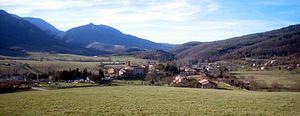
Bugarach est une commune française située dans le département de l'Aude, en région Occitanie. En 2014, elle comptait 230 Bugarachois. Le Pech de Bugarach, point culminant du massif des Corbières, se situe sur la commune. Le village est traversé par la Blanque, rivière qui se jette dans la Sals. Les premières traces du village remontent au XIIIᵉ siècle, il joua un rôle important dans le développement économique de la haute vallée de l'Aude au XIXᵉ siècle. Bugarach se trouve sur le sentier cathare, chemin de randonnée qui se rend de Port-la-Nouvelle dans l'Aude à Foix en Ariège.
Les prédictions pour décembre 2012 ont été plusieurs annonces de grands changements ou d'événements cataclysmiques pour le 21 décembre 2012. Cette date, qui marque à l'origine la fin des 5 125 années d'un cycle du compte long du calendrier maya, a été interprétée par certains comme la fin définitive de ce calendrier.